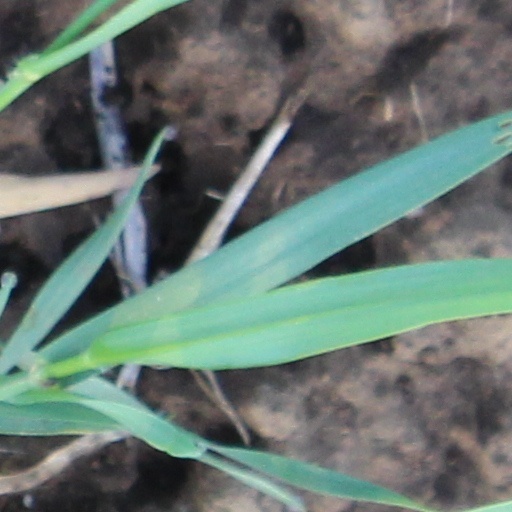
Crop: wheat